Persian carpet

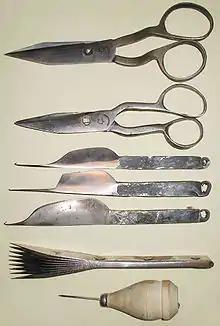
Some traditional tools of the craft.

After the Iranian revolution, little information could at first be obtained about carpet weaving in Iran. In the 1970s and 1980s, a new interest arose in Europe in Gabbeh rugs, which were initially woven by nomadic tribes for their own use. Their coarse weaving and simple, abstract designs appealed to Western customers.